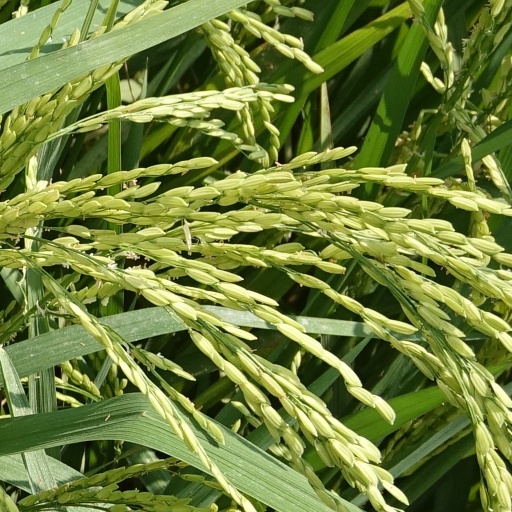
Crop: rice